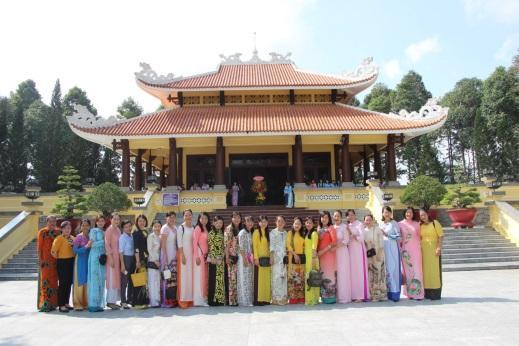
ở phía trước căn nhà có kiến trúc cổ có sự xuất hiện của một nhóm những người phụ nữ